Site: brandenburg
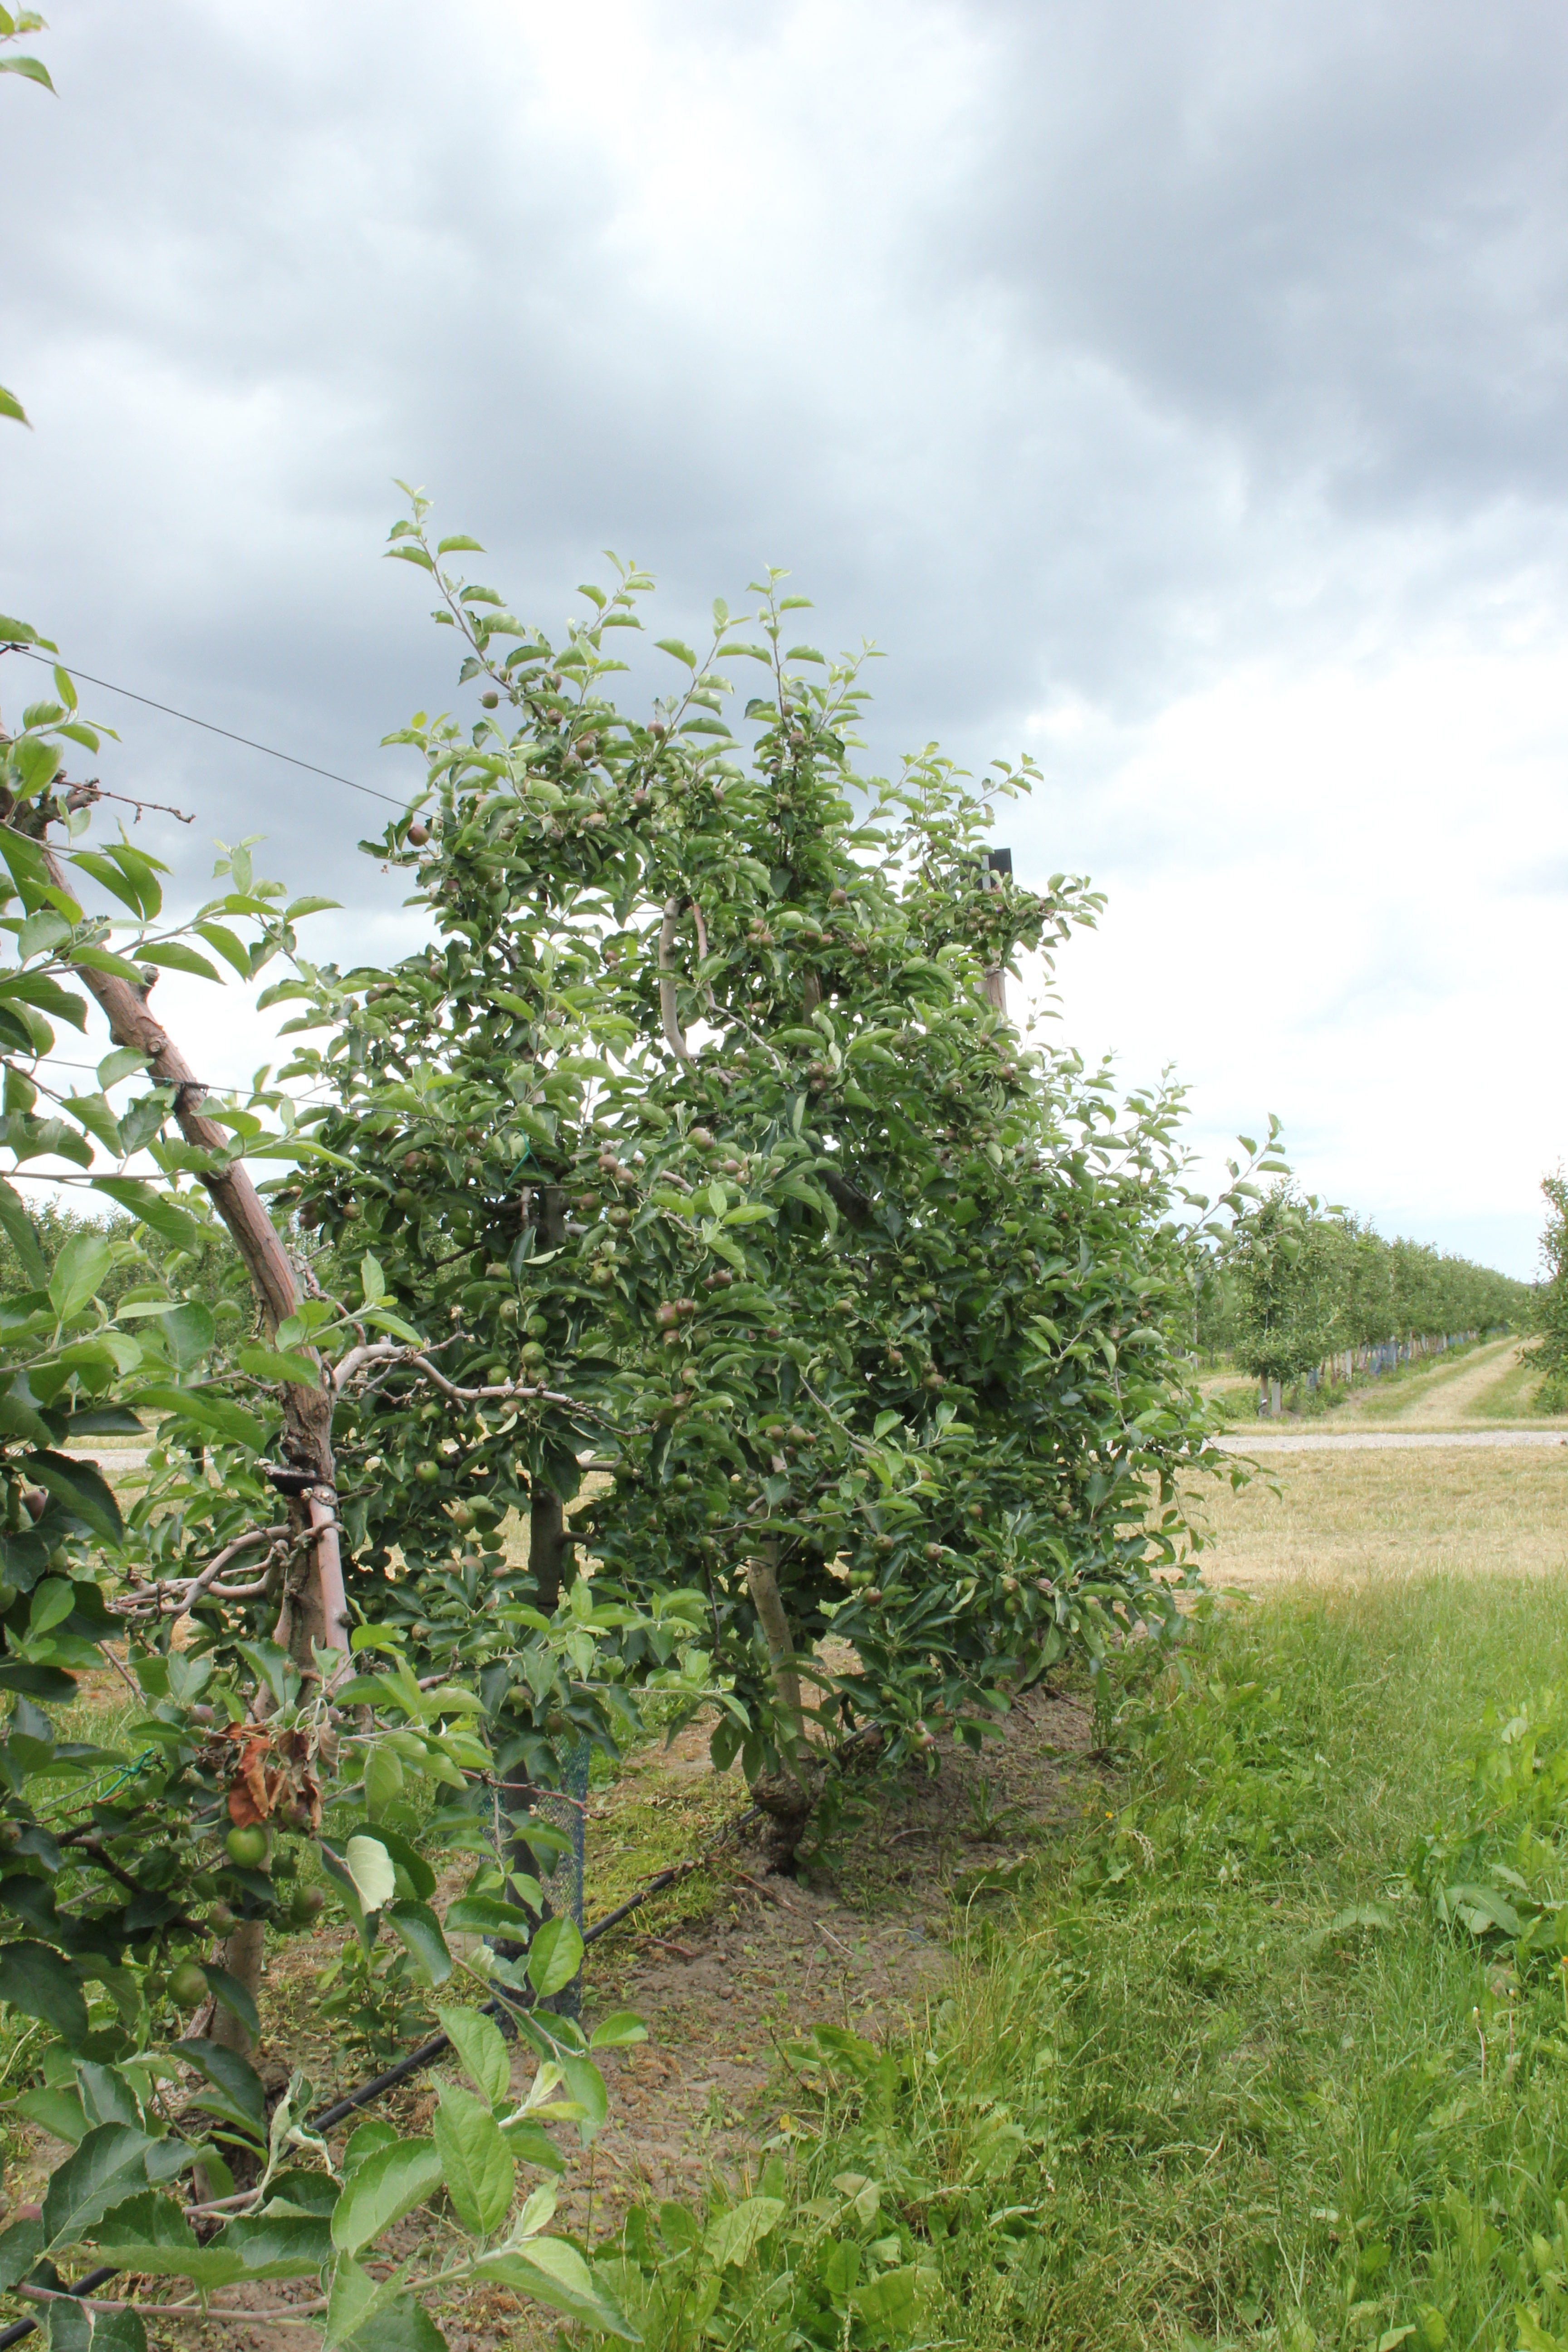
Growth stage (BBCH 73): Development of fruit